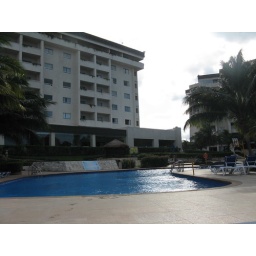
One view of our building behind the pool. This is the view from our lounge chairs around 4:00 on the first day.